Miami Hurricanes baseball

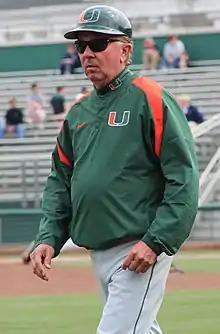
Jim Morris, head coach of the Miami Hurricanes baseball team from 1994 to 2018, led the University of Miami to two College World Series championships in 1999 and 2001.

The University of Miami fielded its first varsity baseball team in the spring of 1940. Jack Harding, the school's head football coach, was charged with the task of putting together the first squad. The program's first game was played on March 3, 1940, at Miami Field, which was located on the southwest corner of the Miami Orange Bowl parking lot. The Hurricanes defeated Newberry, 13–12. The upstart team followed their first victory with 4 straight losses to finish their short, inaugural season with a record of 1–4.